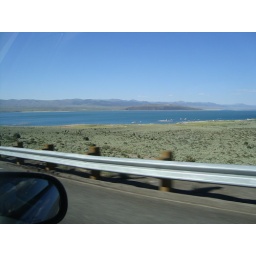
Those white rock looking objects near the banks of the lake are called tufas.